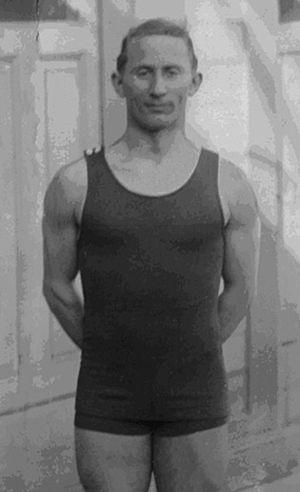
Karl Edmund Lindmark, né le 6 juillet 1894 à Umeå et mort le 11 février 1968 à Stockholm, est un plongeur et un gymnaste artistique suédois.